Gus Stager

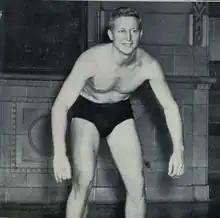
Stager as Michigan swimmer, 1948

Augustus Pingree "Gus" Stager, Jr. (February 18, 1923 – July 6, 2019) was an All American competitive swimmer for the University of Michigan. As a Hall of Fame swimming coach, he was best known for leading the University of Michigan swimming team to four NCAA championships in his twenty-five year tenure (1955–1979, 1981–1982). In his early coaching career, he had the distinction of being selected to lead the 1960 U.S. Rome Olympic swimming team.